Kjell

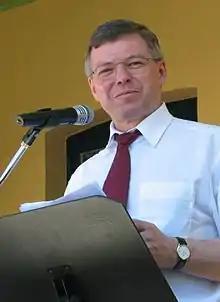
Kjell Magne Bondevik, former prime minister of Norway

Kjell is a Scandinavian usually male given name. In Denmark, the cognate is Kjeld or Keld. The name comes from the Old Norse word "kętill", which means "kettle" and probably also "helmet" or perhaps "cauldron". Examples of old spellings or forms are "Ketill" (Old Norse), "Kjætil" (Old Swedish) and "Ketil" (Old Danish). An equally likely meaning is a source, a hope that the boy will get ample resources to draw upon later in life.